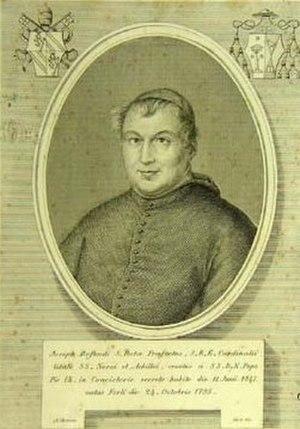
Giuseppe Bofondi est un cardinal italien du XIXᵉ siècle.